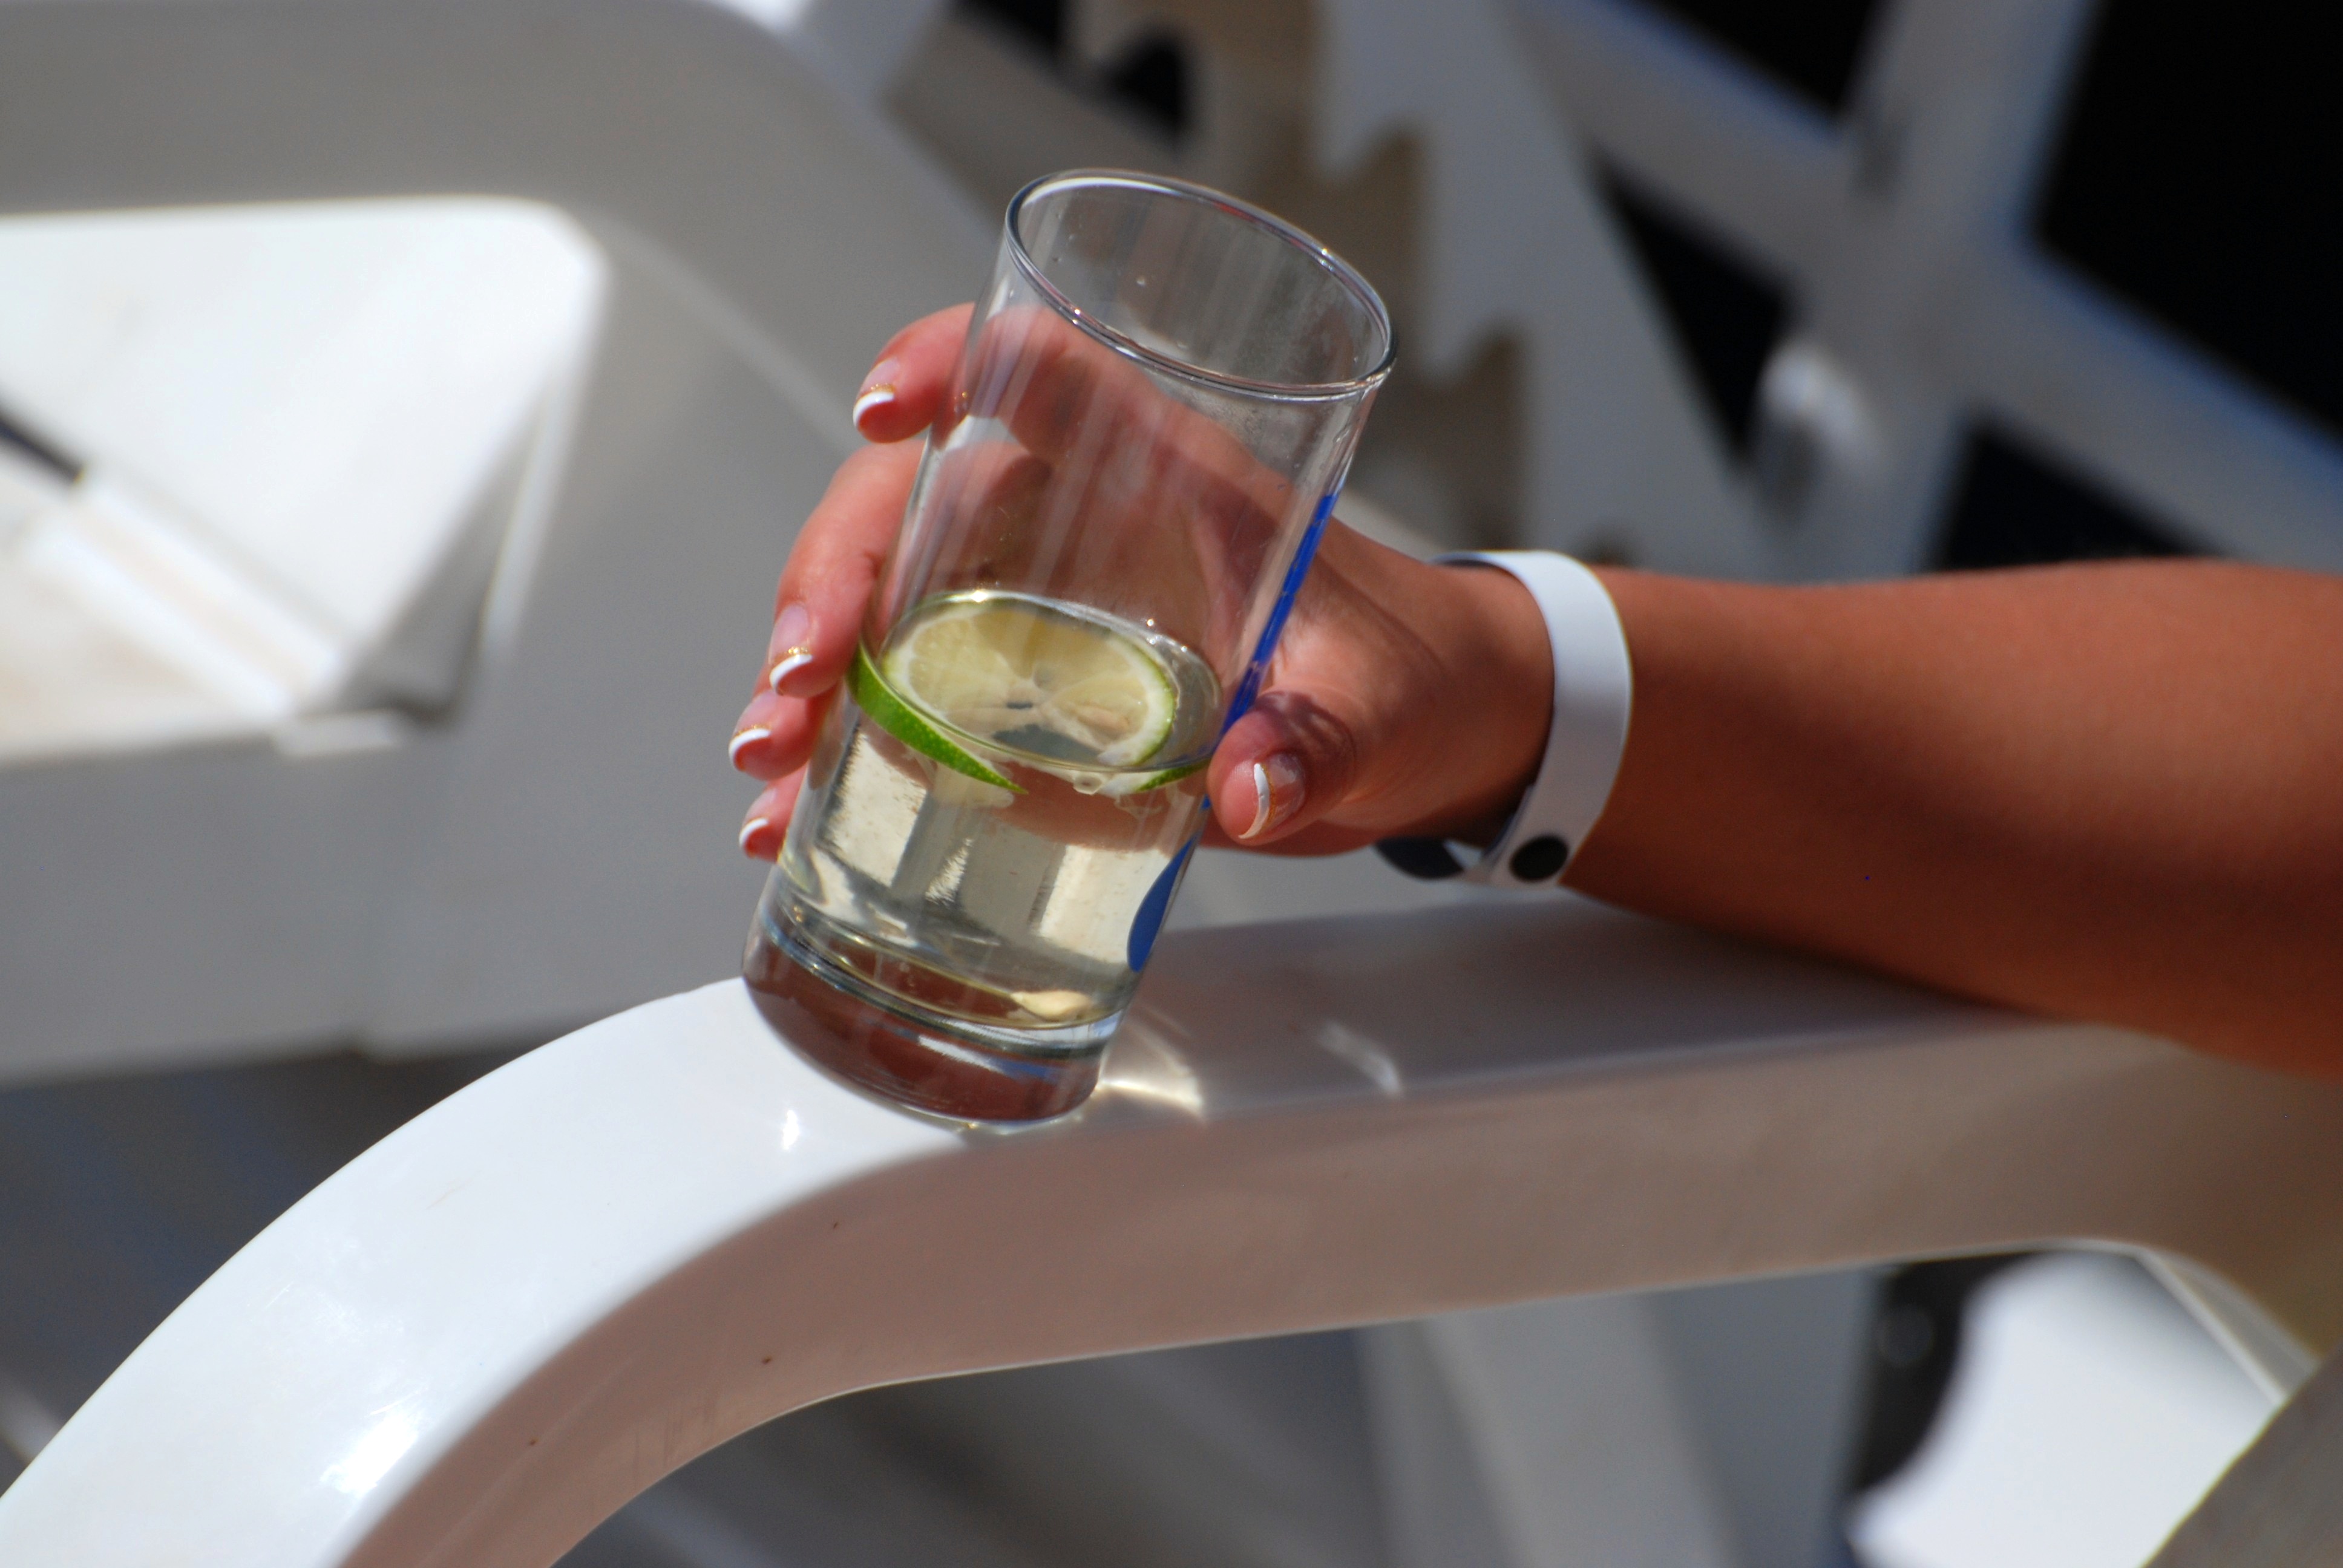
beach, people, girl, woman, glass, drink, nikon, lady, alcohol, cocktail, candid, girls, cool image, women, turkey, d80, liqueur, turkei, nikond80, trkiye, turkiye, turquia, turchia, alcoholic beverage, sense, distilled beverage